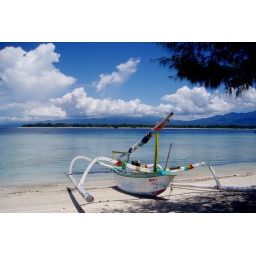
A boat on the beach with Gili Meno and Lombok in the background (P2220181)